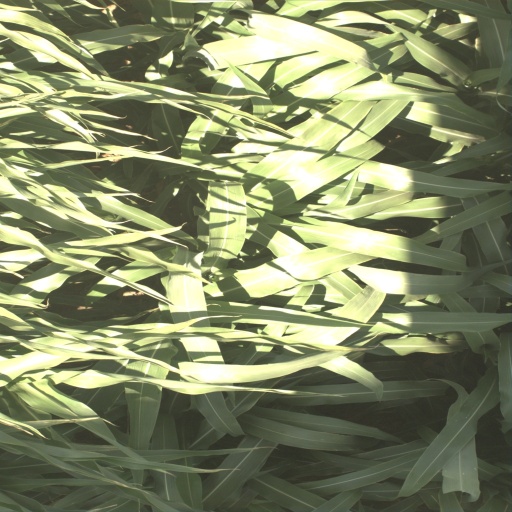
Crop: sorghum